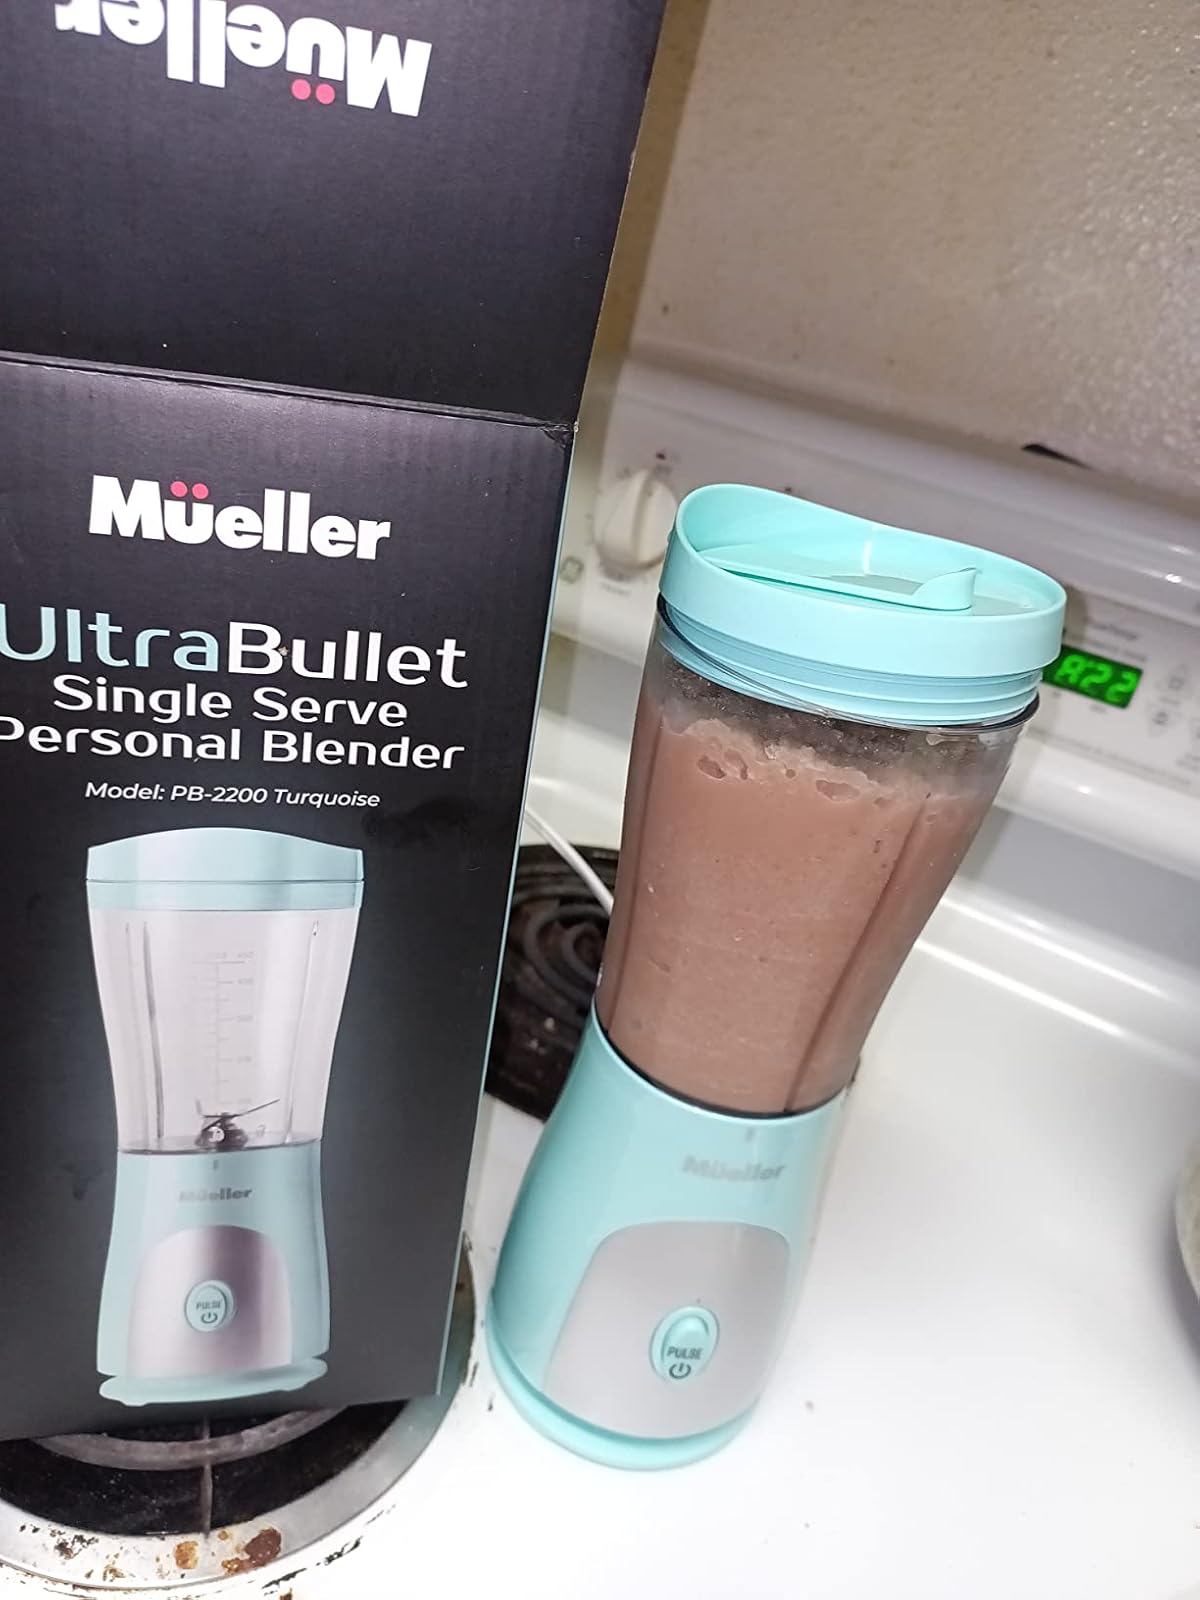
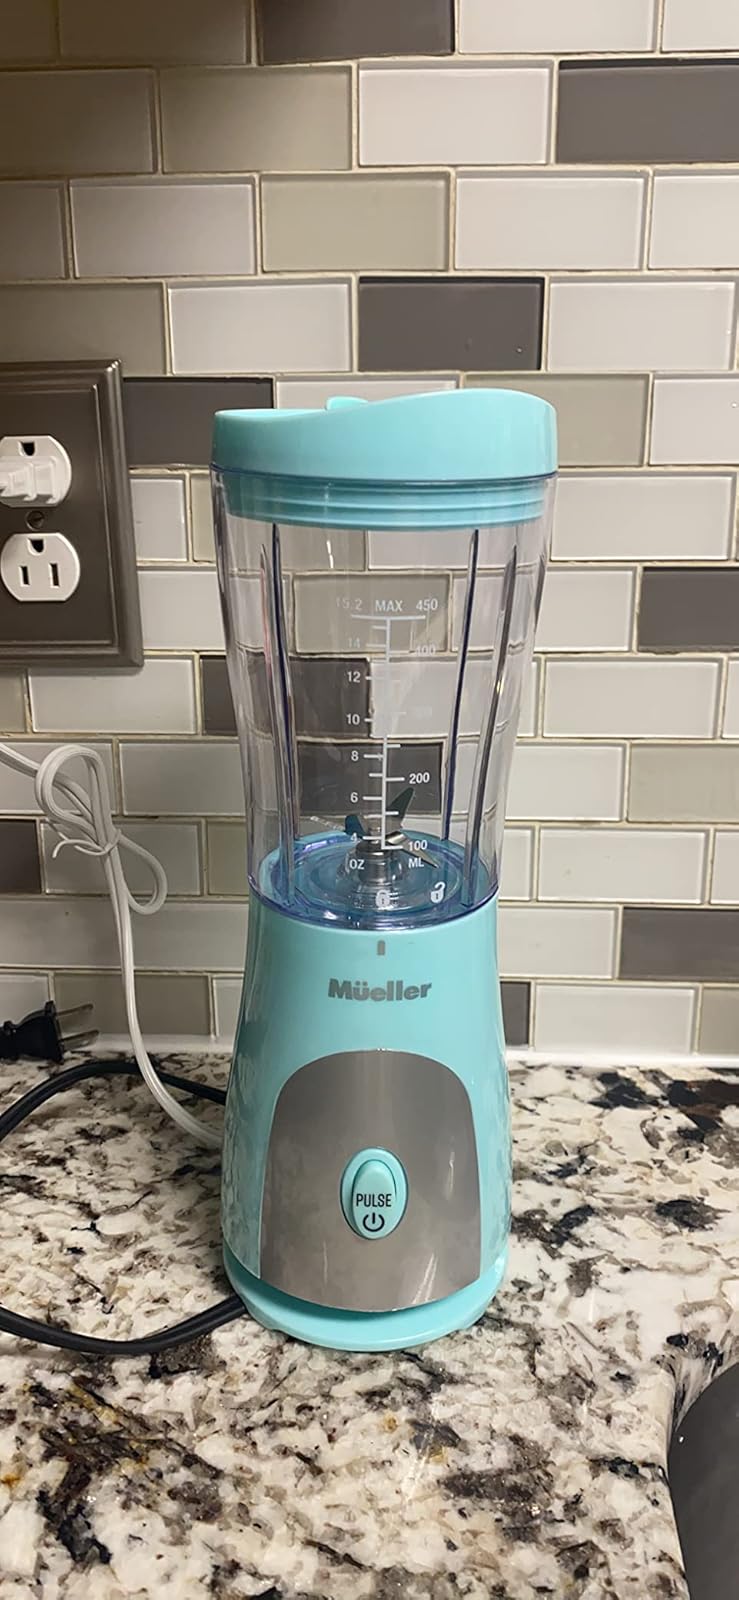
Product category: items_blender
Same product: yes